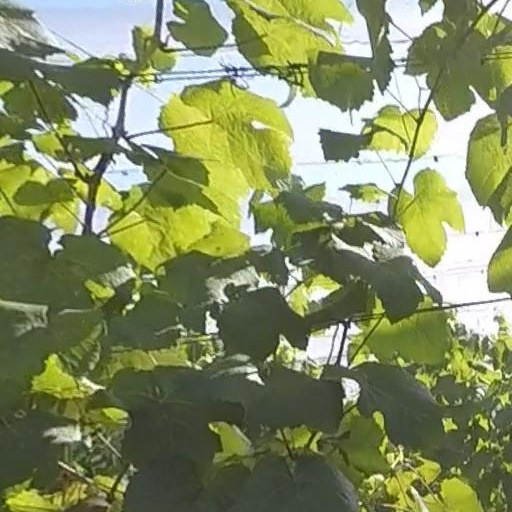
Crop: grape